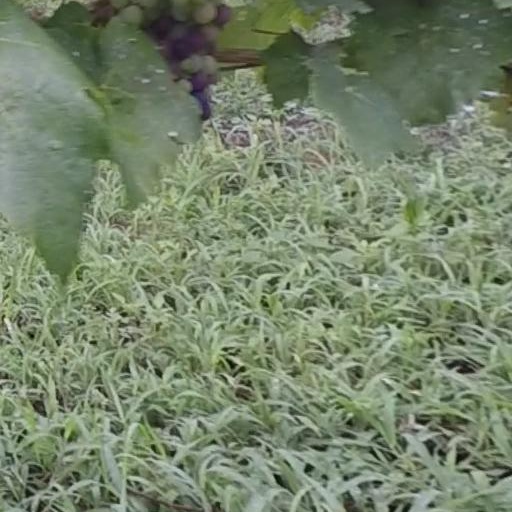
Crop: grape